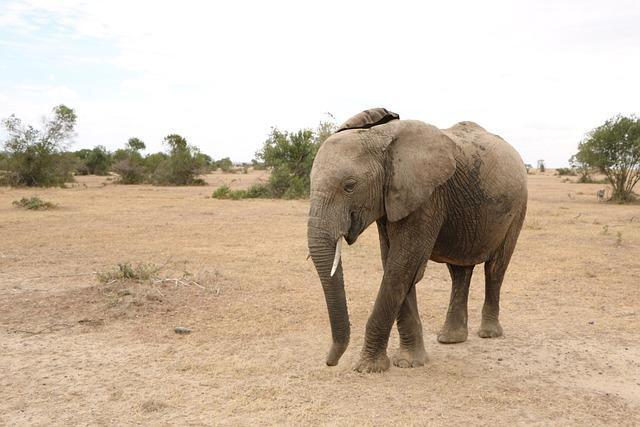
elephant